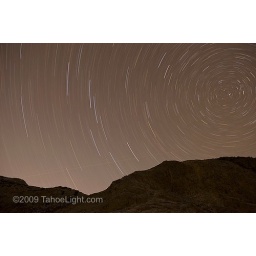
north pole star trails in mountains